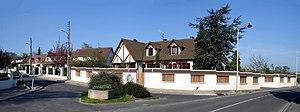
Rue du Verger à Courtry (Seine-et-Marne), France